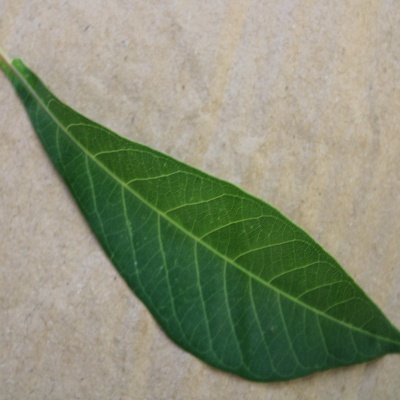
Crop: Cassava
Condition: healthy